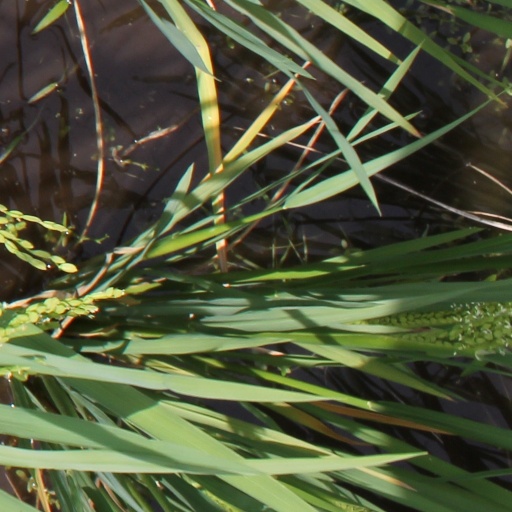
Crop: rice